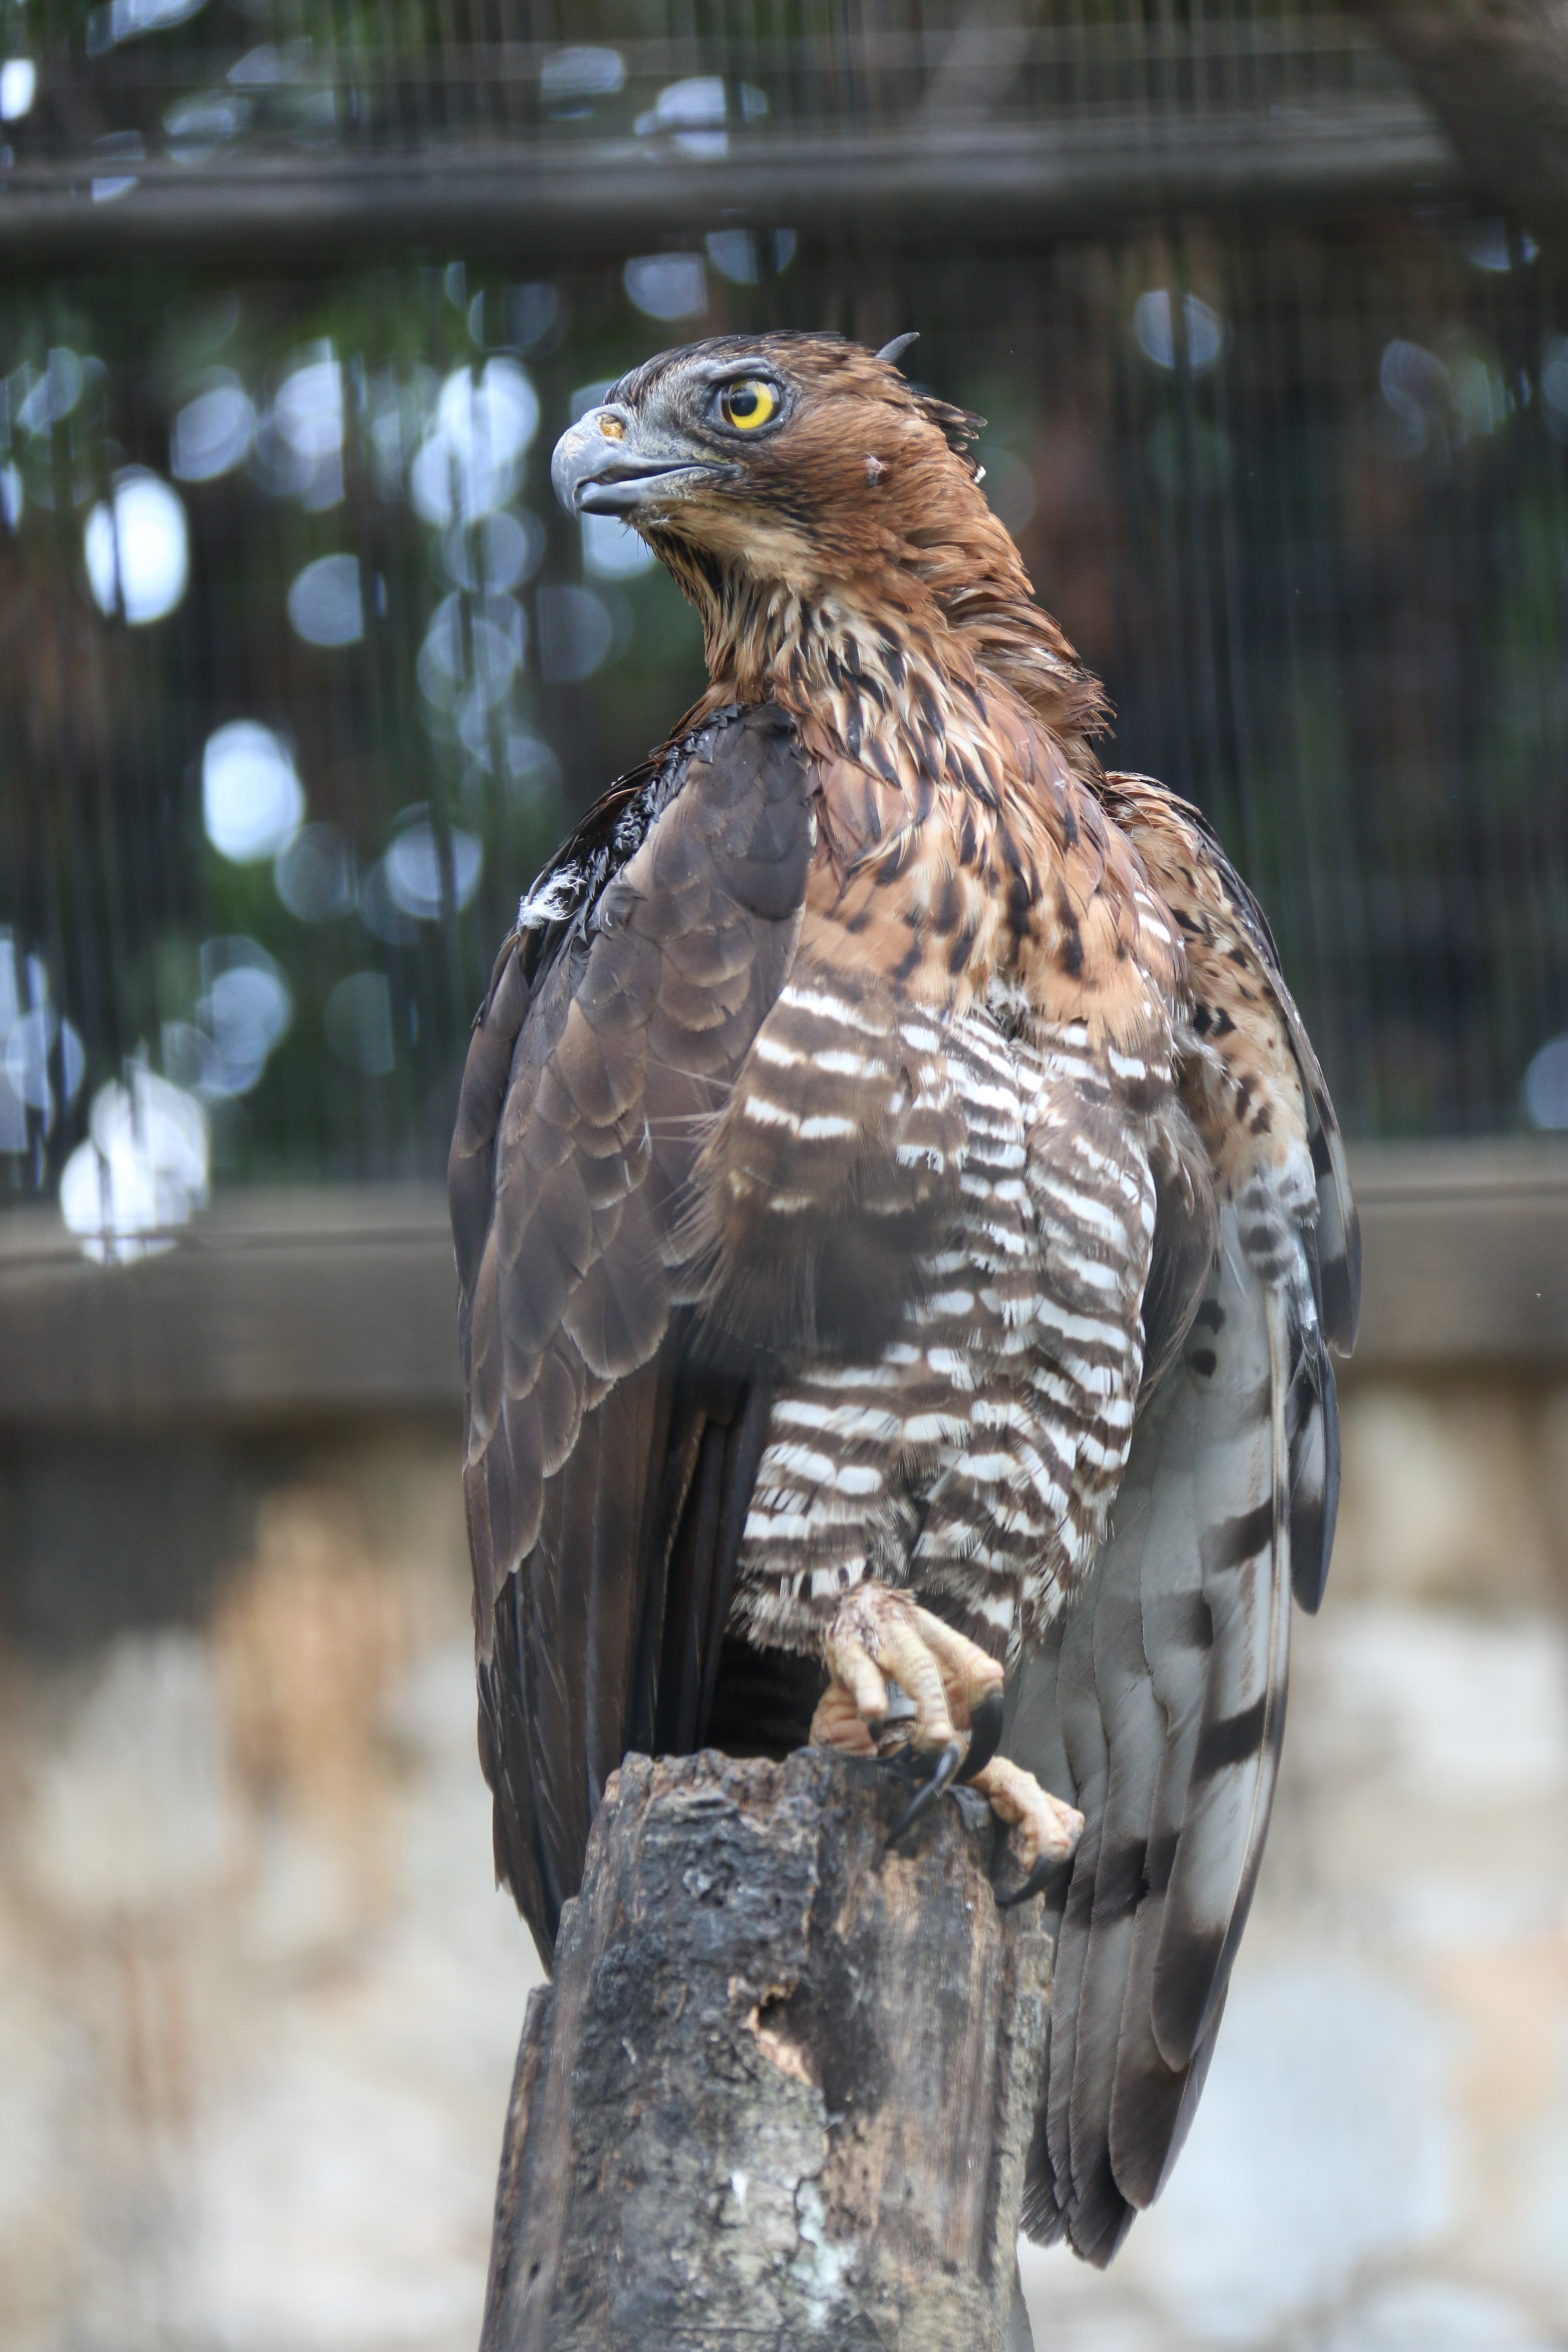
nature, outdoor, wilderness, bird, wing, animal, fly, wildlife, wild, beak, eagle, mammal, freedom, hawk, feather, avian, fauna, majestic, bird of prey, wings, vertebrate, creature, falcon, buzzard, fierce, accipitriformes